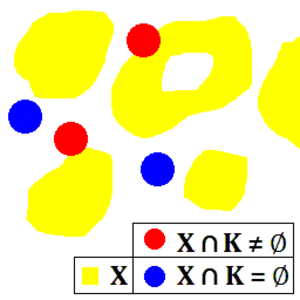
Illustration de la Capacité de Choquet
La morphologie mathématique est une théorie et technique mathématique et informatique d'analyse de structures qui est liée avec l'algèbre, la théorie des treillis, la topologie et les probabilités.